Kwun Tong station

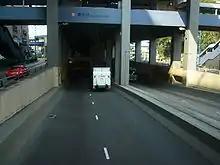
The road tunnel built beneath Kwun Tong station

Platforms 1 and 2 share the same island platform, and it is curved, so the gap is large. Before Lam Tin station was opened, platform 1 was also used for departing westbound trains. After midnight, platform 1 is the termination platform of the Kwun Tong line, so trains can return to Kowloon Bay Depot. Before 07:01, platform 2 is the boarding platform of the Kwun Tong line after trains depart from Kowloon Bay Depot.